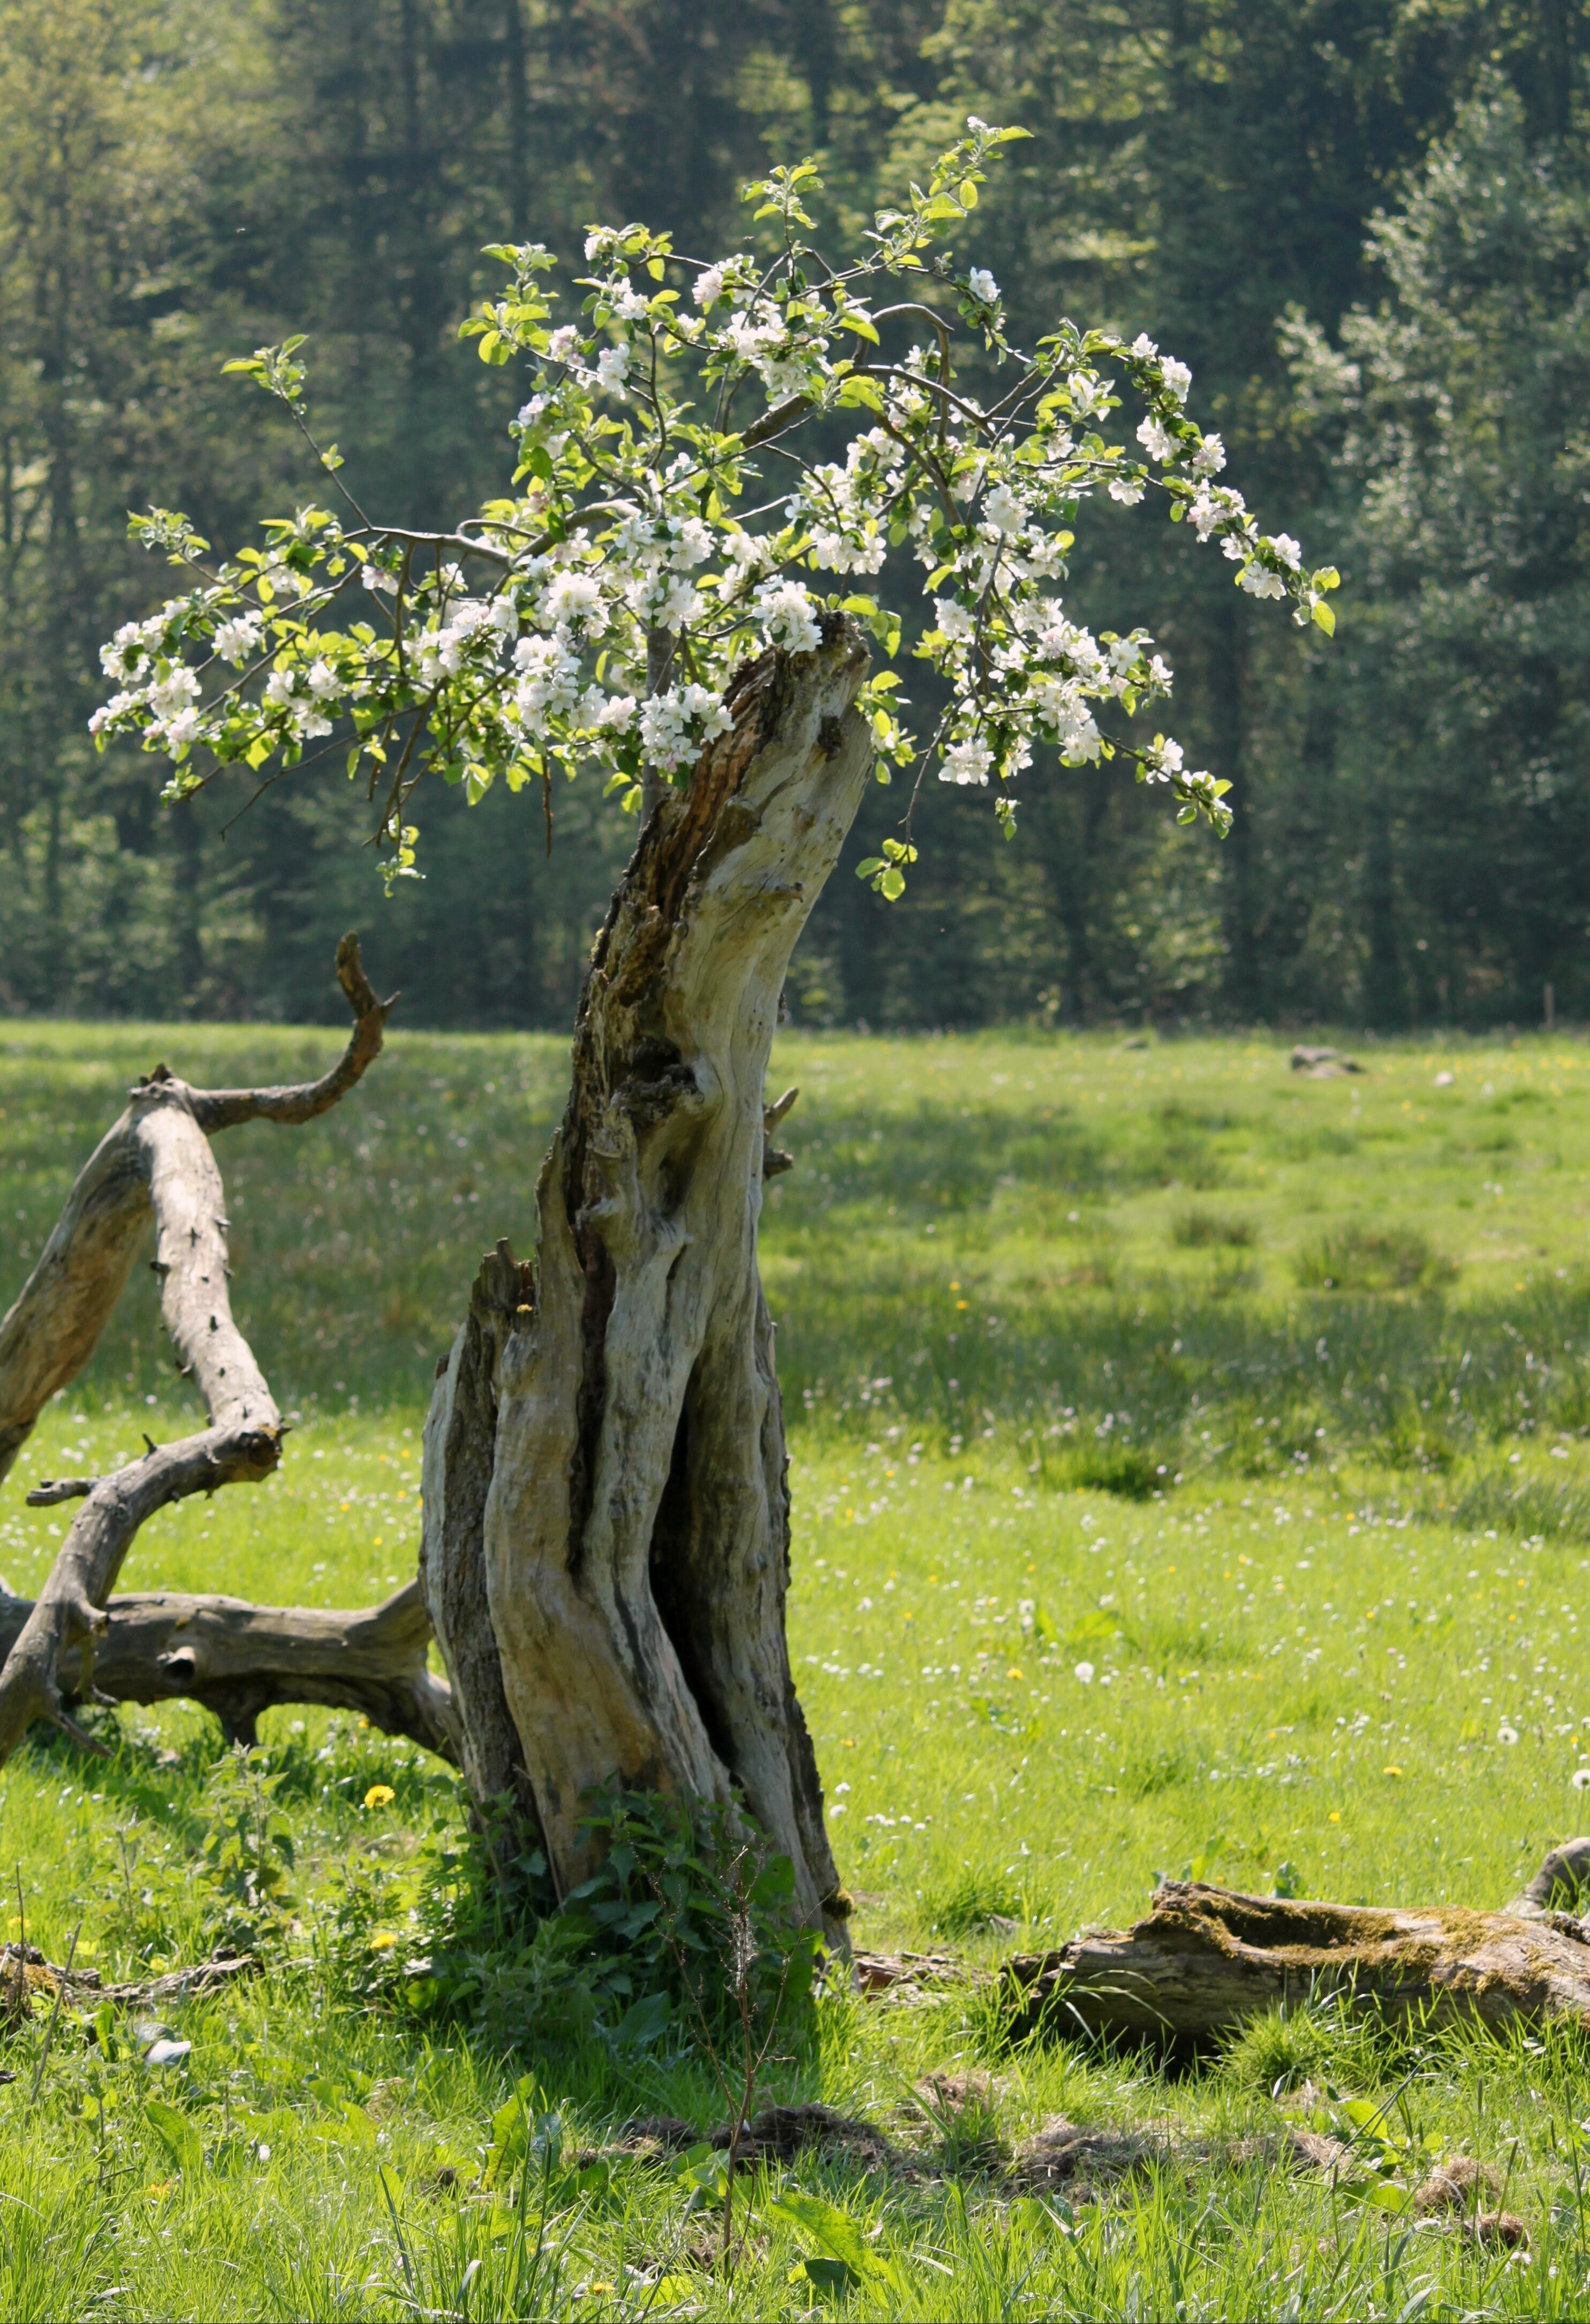
tree, nature, blossom, plant, wood, flower, old, wildlife, log, spring, dead tree, fauna, woodland, transient, vitality, old tree, dead plant, rearing, resistance, joy of life, foliation, survive, defiant, than life artist, woody plant, plants shoot, will to live, resist birth